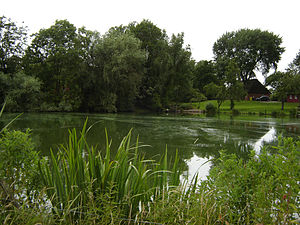
Ylvesbøl
Sandkolk (Sandwehle) ved Porrediget
Ylvesbøl eller Uelvesbüll er en landsby og kommune i det nordlige Tyskland under Kreis Nordfriesland i delstaten Slesvig-Holsten. Byen ligger cirka 10 kilometer sydvest for Husum på halvøen Ejdersted.